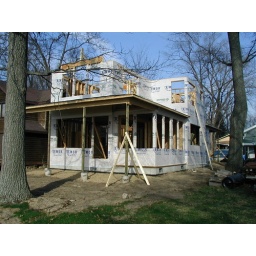
first floor roof - dryed in 002